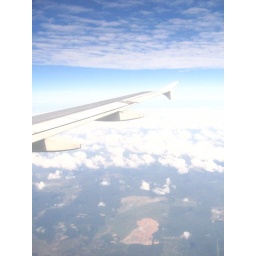
But I fell in love with Singapore when I was still flying. So clear the sky and &amp;quot;the big blue&amp;quot;